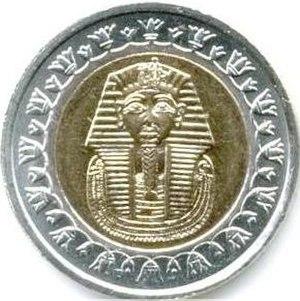
La pièce de 2 euros est la huitième pièce en euro en circulation et celle dont la valeur est la plus haute. Elle est émise par les pays de la zone euro et par les pays ayant établi des accords avec les autorités européennes, soit actuellement par 23 pays. Émise à partir de 1999, elle est en circulation depuis 2002 dans les pays ayant adopté l'euro. Elle est la seule pièce qui peut être utilisée comme pièce commémorative.